Communist propaganda

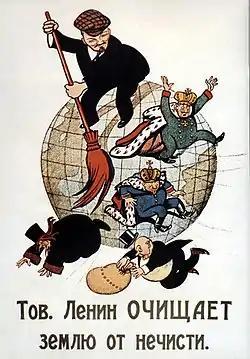
"Comrade Lenin Cleanses the Earth of Filth" by Viktor Deni, 1920

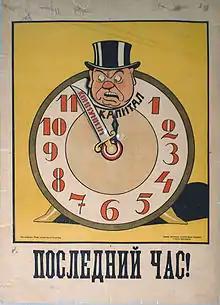
Clock hand labeled "communism" about to cut off a top-hatted and brandy-nosed caricature head labeled "Capital" as the caption reads "The final hour!"

Communist propaganda is the artistic and social promotion of the ideology of communism, communist worldview, communist society, and interests of the communist movement. While it tends to carry a negative connotation in the Western world, the term "propaganda" broadly refers to any publication or campaign aimed at promoting a cause and is/was used for official purposes by most communist-oriented governments. The term may also refer to political parties' opponents' campaign. Rooted in Marxist thought, the propaganda of communism is viewed by its proponents as the vehicle for spreading their idea of enlightenment of working class people and pulling them away from the propaganda of who they view to be their oppressors, that they claim reinforces exploitation, such as religion or consumerism. Communist propaganda therefore stands in opposition to bourgeois or capitalist propaganda.